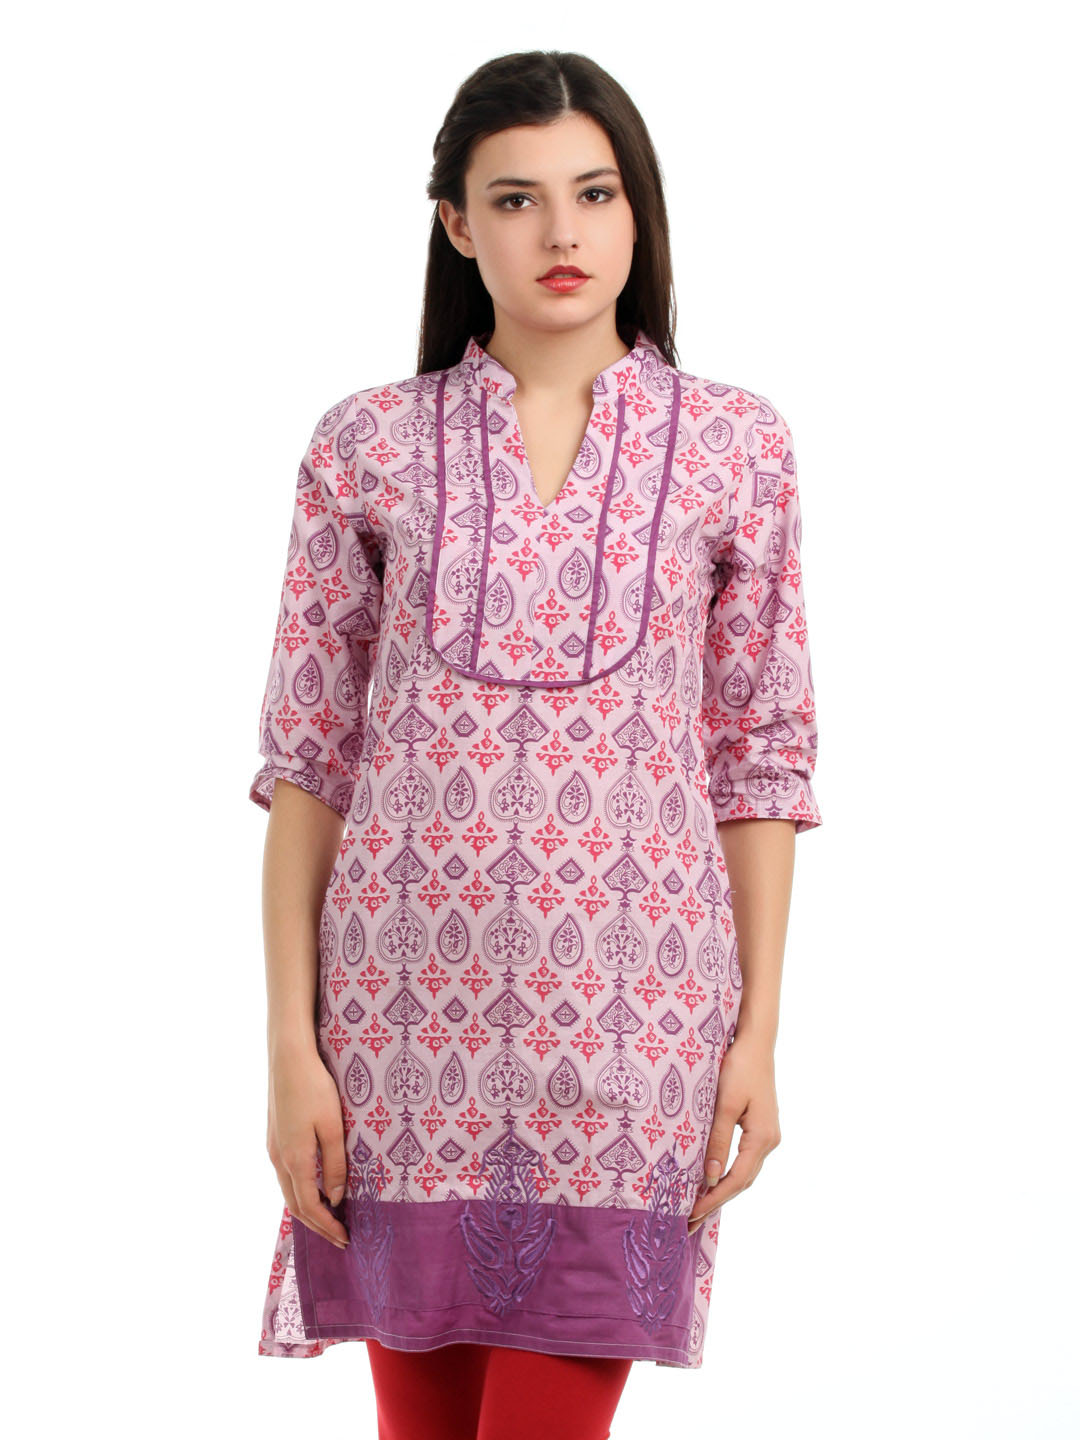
Folklore Women Purple Kurta
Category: Apparel / Topwear / Kurtas
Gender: Women
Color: Lavender
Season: Summer 2012
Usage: Casual